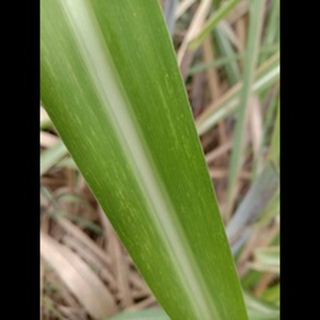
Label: sugarcane_mosaic